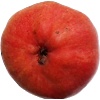
Label: Pear Red 1